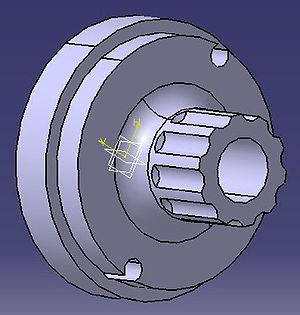
Computer aided design
Eksempel på 3D CAD-tegning.
Computer Aided Design er en lang række af computerbaserede værktøjer, der assisterer arkitekter, ingeniører og andre ved design og designrelaterede arbejde. Anvendes indenfor forskellige brancher, hvor der er behov for design, tegning, konstruktion og bygning af et emne.